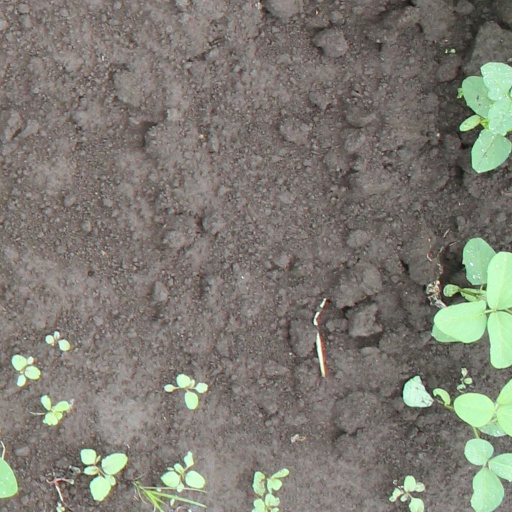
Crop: soybean